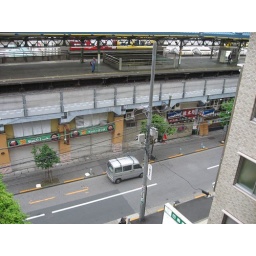
Shot of the road beside the train station